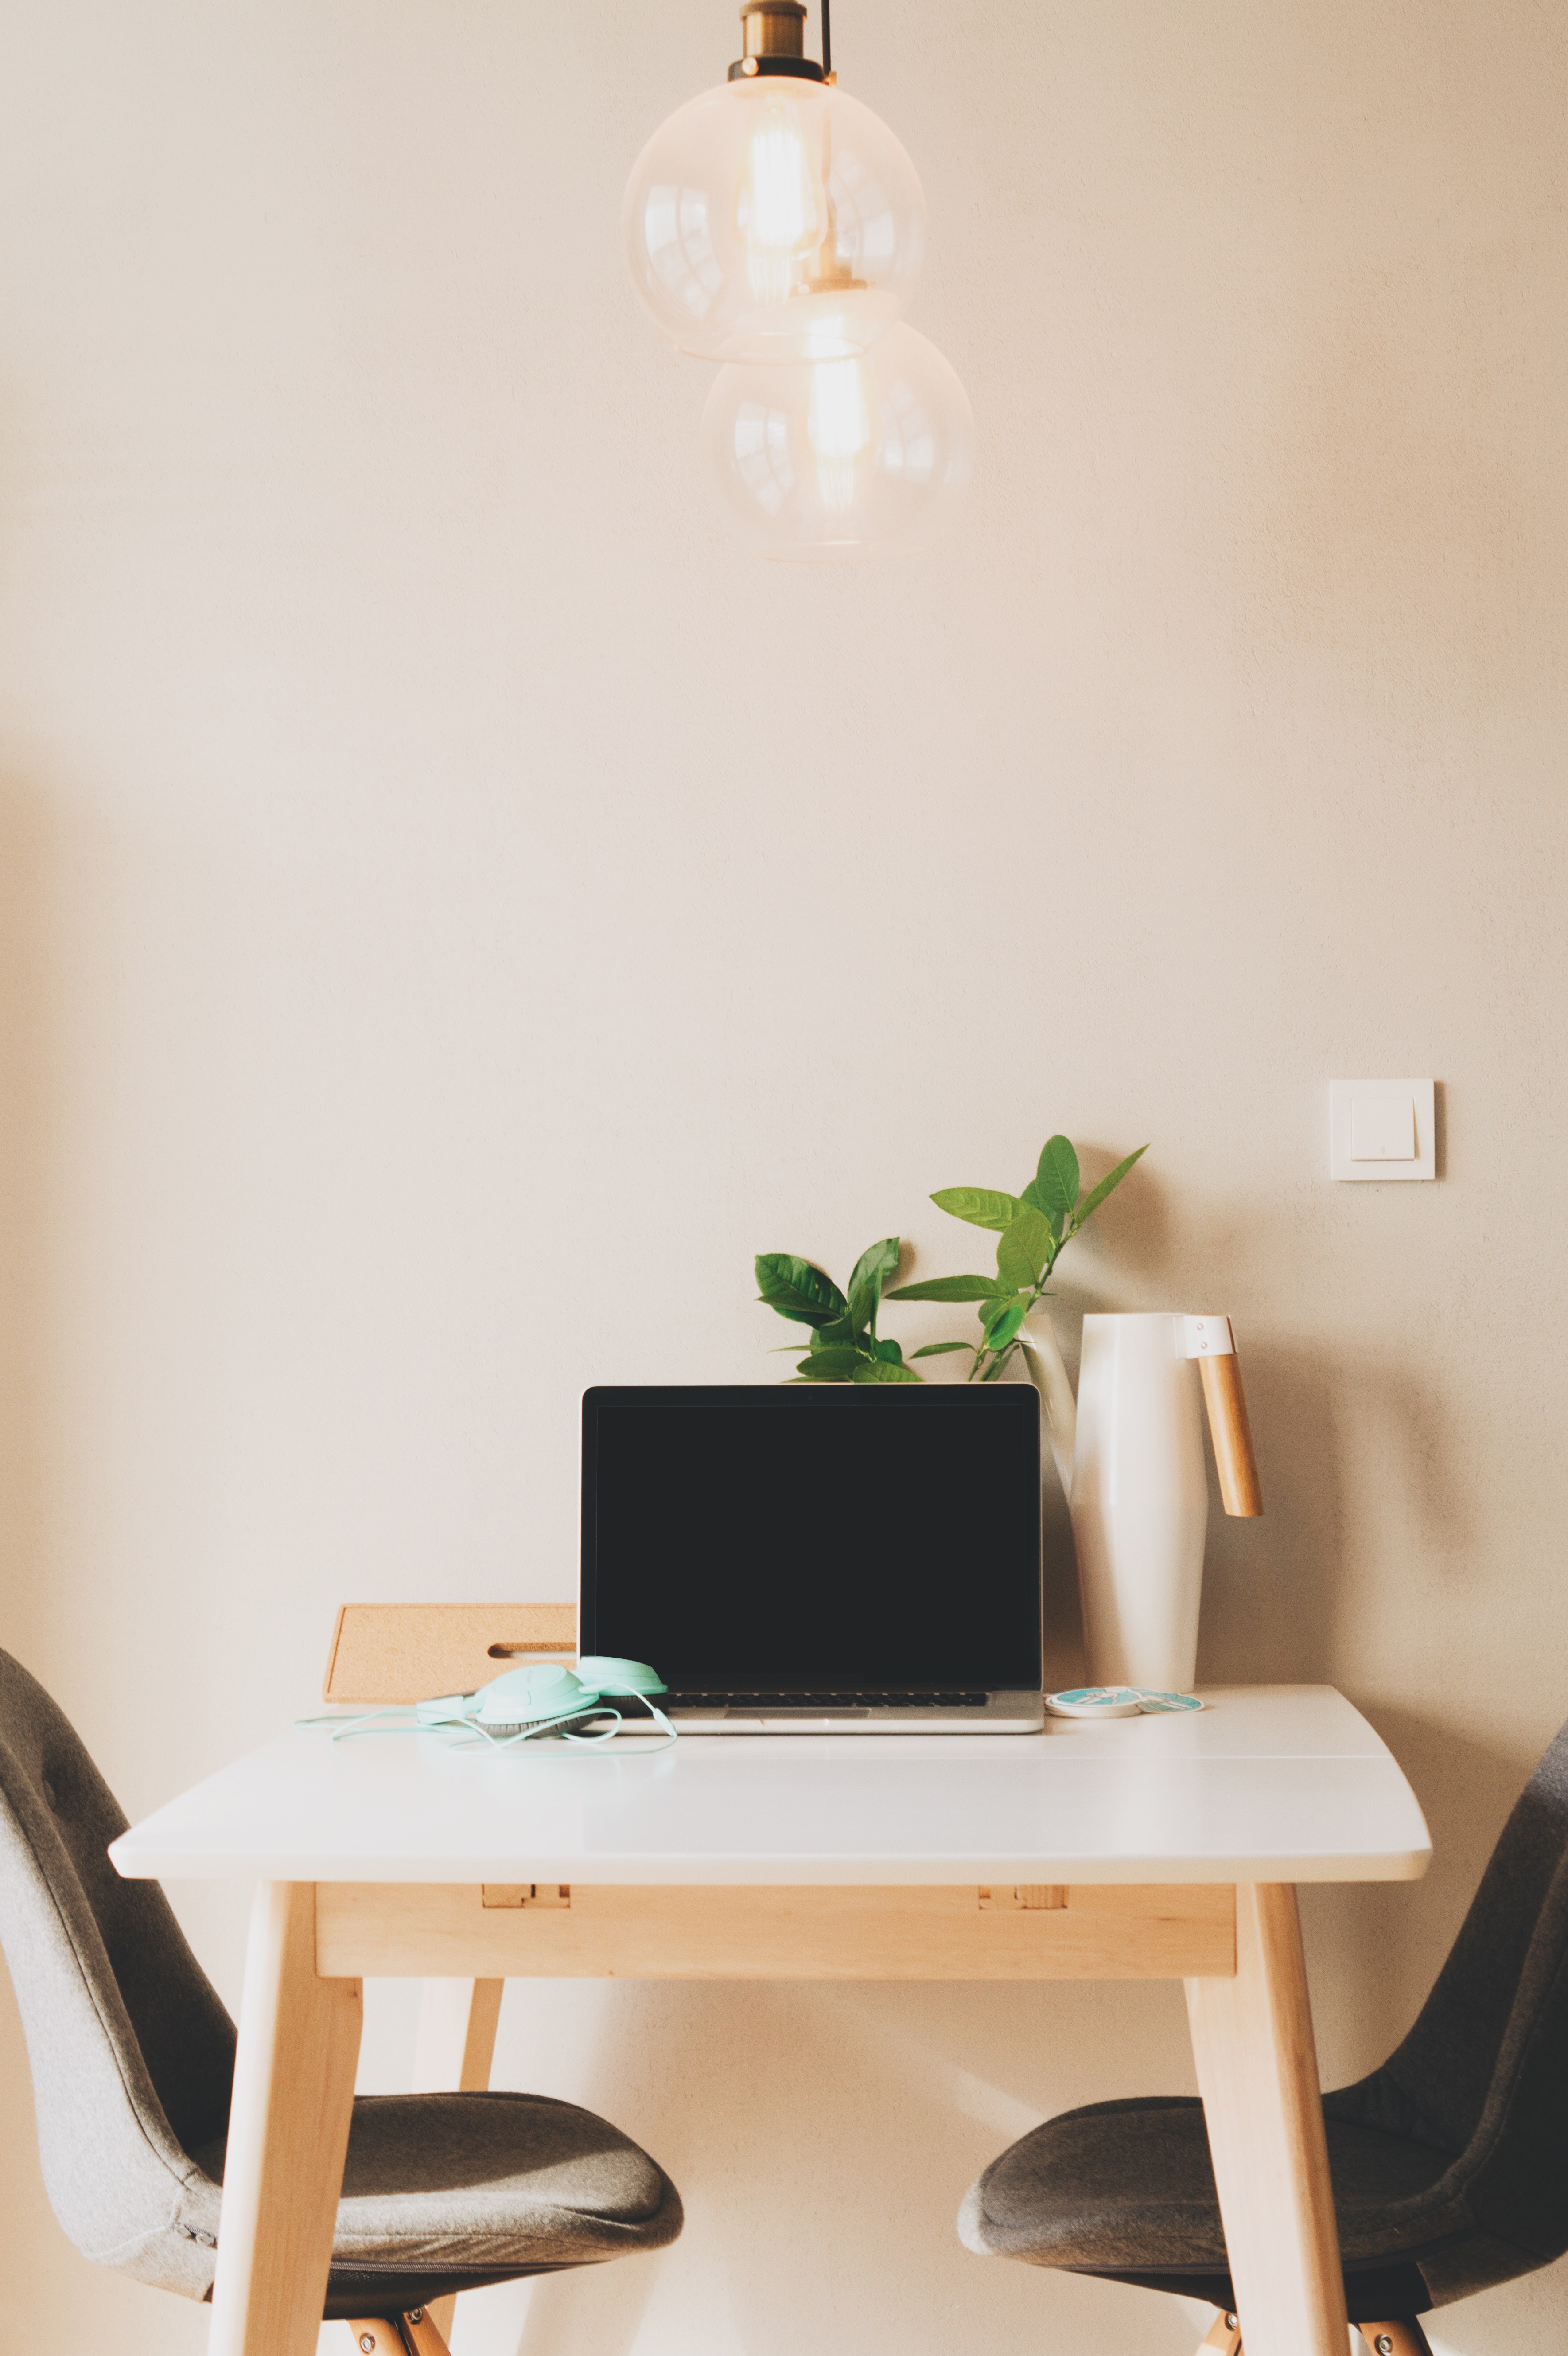
laptop, computer, table, white, chair, interior, living room, lamp, furniture, room, lighting, interior design, design, dining room